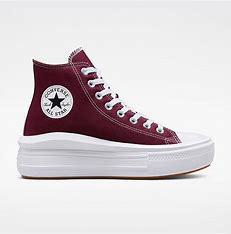
Brand: Converse
Model: Chuck Taylor All Star Platform